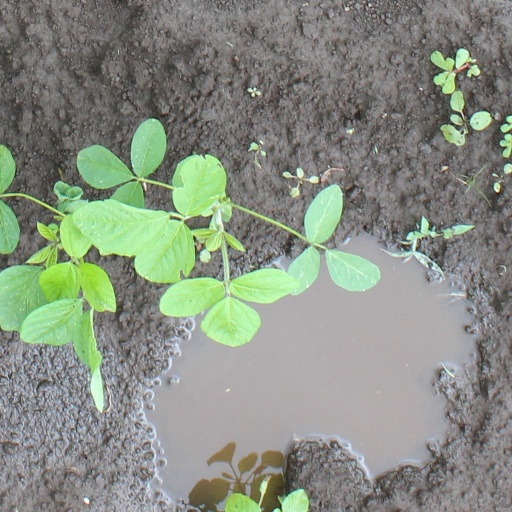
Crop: soybean